Saint-Martin-le-Bouillant

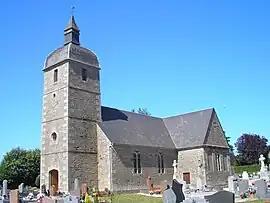
The church of Saint-Martin

Saint-Martin-le-Bouillant is a commune in the Manche department in Normandy in north-western France.